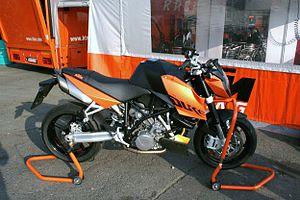
La 990 Super Duke est un modèle de motocyclette de la marque autrichienne KTM.
Une motocyclette roadster est une moto classée entre les catégories sportive et routière, privilégiant la maniabilité et la nervosité au détriment du confort. Un roadster est en général reconnaissable à son absence de carénage, une certaine personnalité et un moteur relativement puissant ; un sous-classement de type sportive existe.